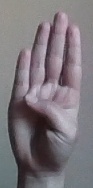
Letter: kaaf